90 West Street

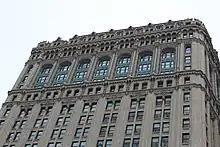
Top of the building

The formation of the City of Greater New York in 1898 resulted in a sharp increase in the number of buildings being erected in the Financial District of Lower Manhattan, and by the first decade of the 20th century, the neighborhood had forty new office buildings. These included the United States Express Building (2 Rector Street), the Singer Building, and the Old New York Evening Post Building, which were under construction in the middle of that decade. Among the interested developers was the West Street Improvement Company, a collection of businesspersons in Lower Manhattan. The company, headquartered in the Broadway–Chambers Building, was led by Howard Carroll and co-founded by John Peirce, Walter Roberts, and Judge S. P. McConnell.